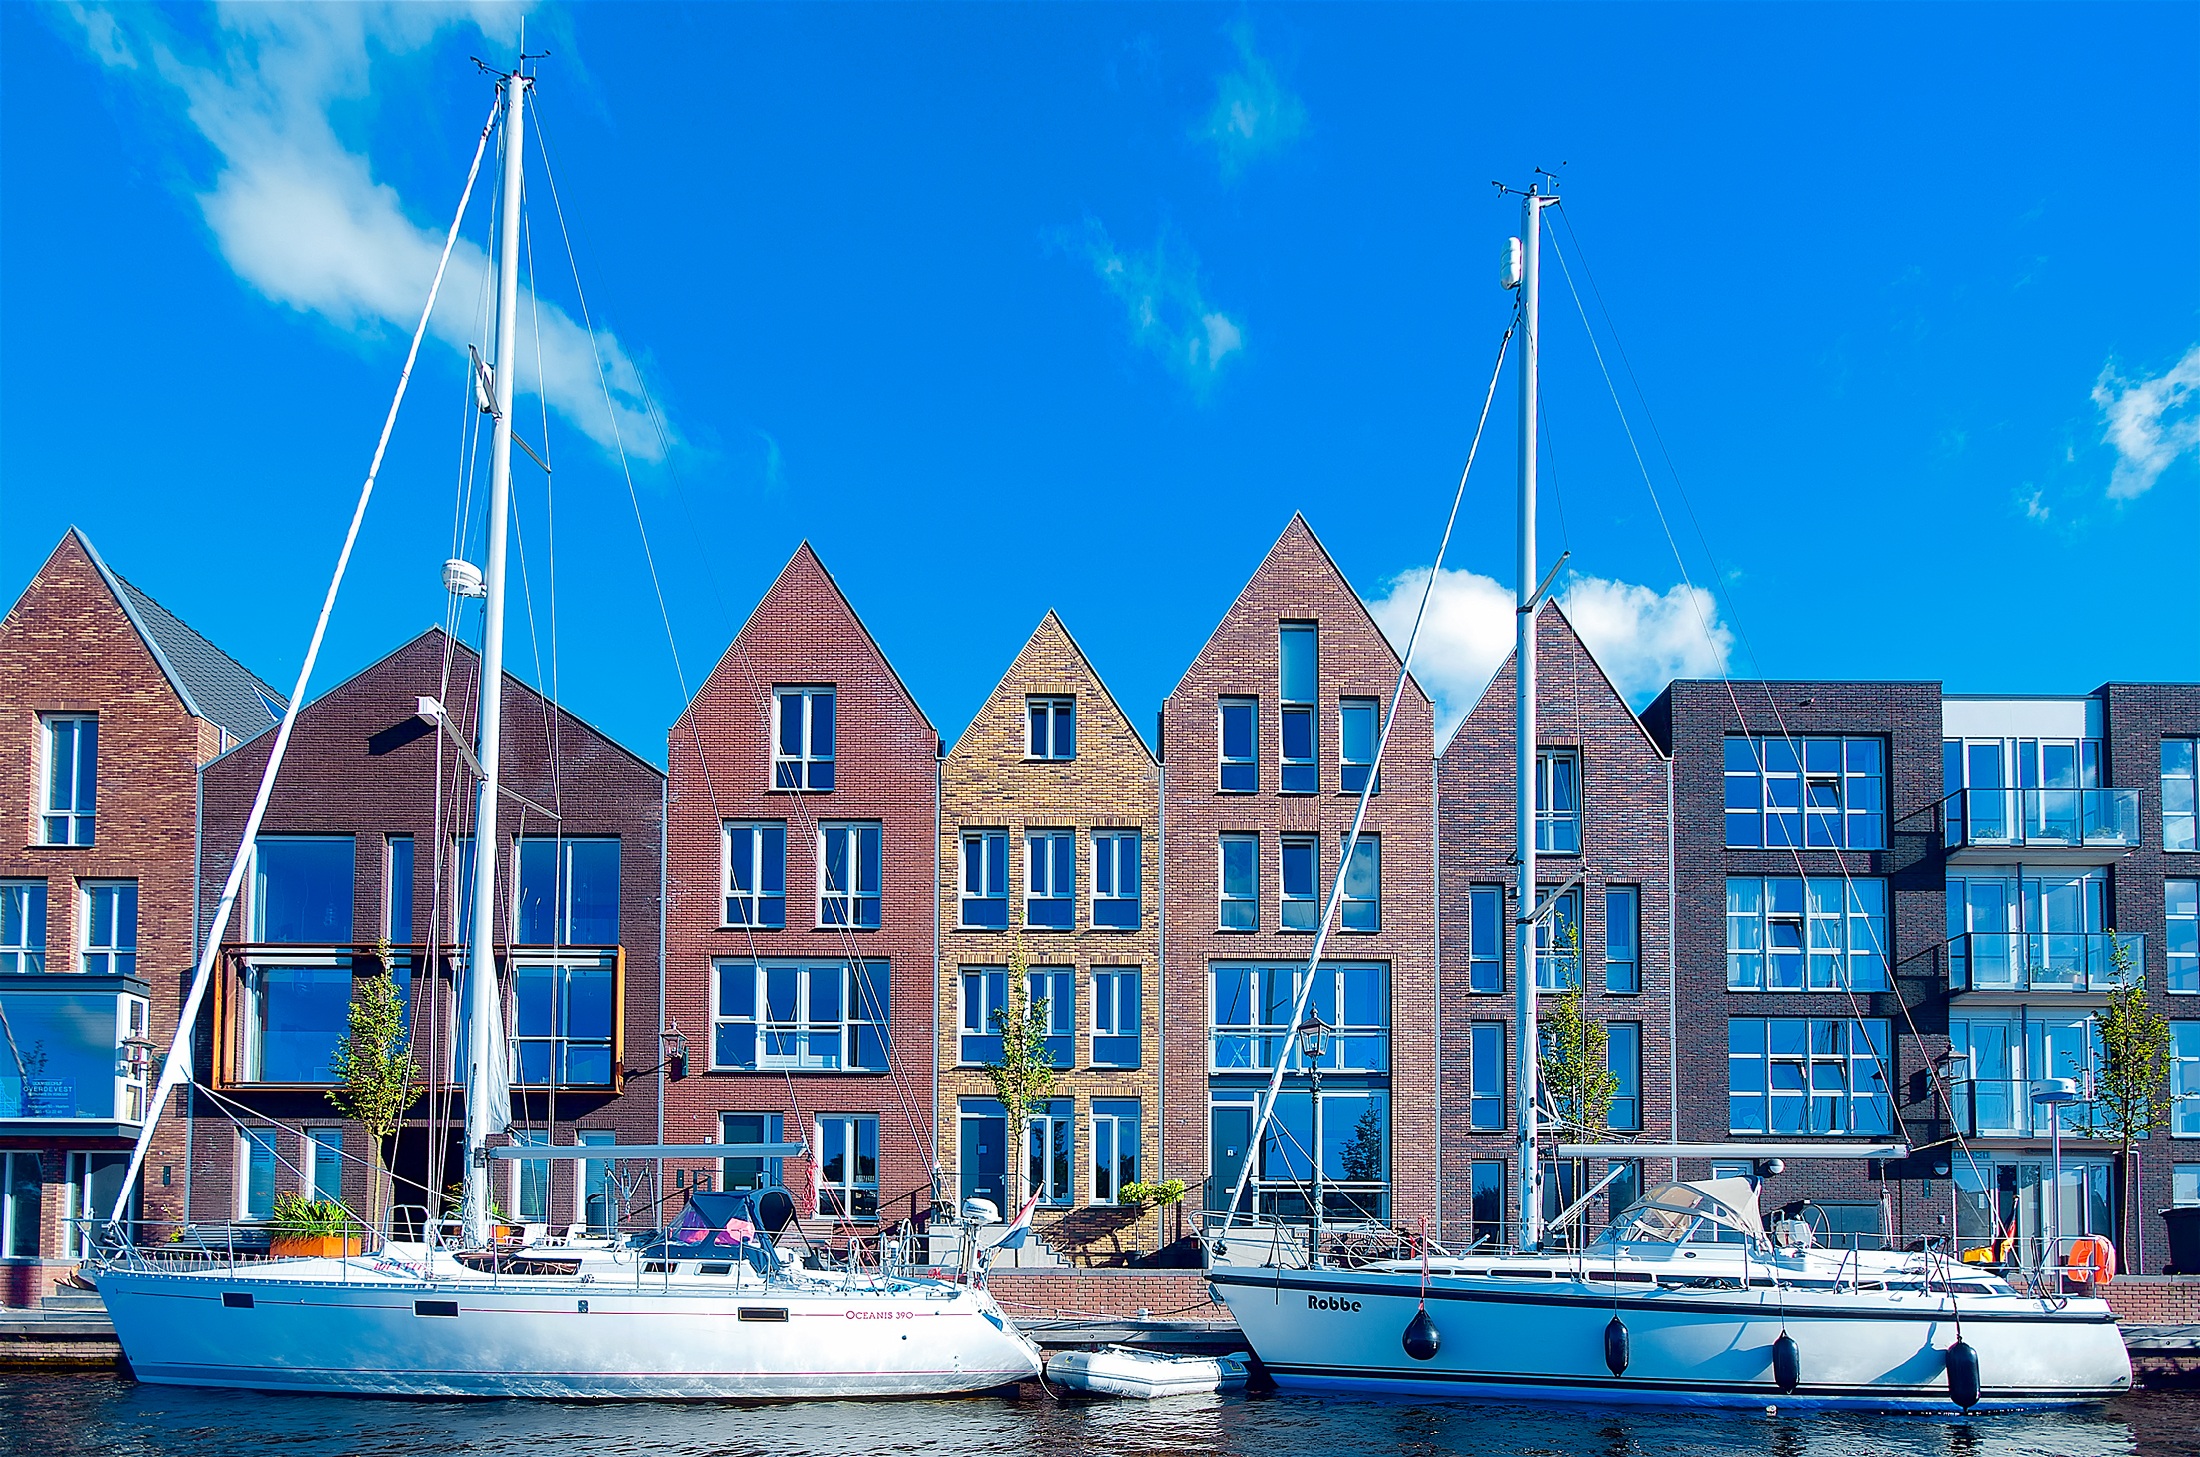
water, dock, architecture, boat, town, city, urban, canal, cityscape, travel, transportation, vehicle, mast, bay, harbor, marina, port, modern, waterway, hdr, netherlands, buildings, apartments, boats, ships, wharf, watercraft, condos, haarlem